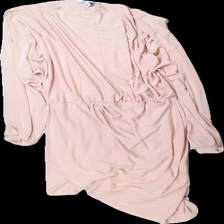
View: front
Type: Dress
Category: Ladies
Brand: Nly Trend
Colors: Pink
Material: 100% polyester
Cut: Regular, C-collar
Size: XL
Season: All
Price range: 50-100
Recommended usage: Reuse